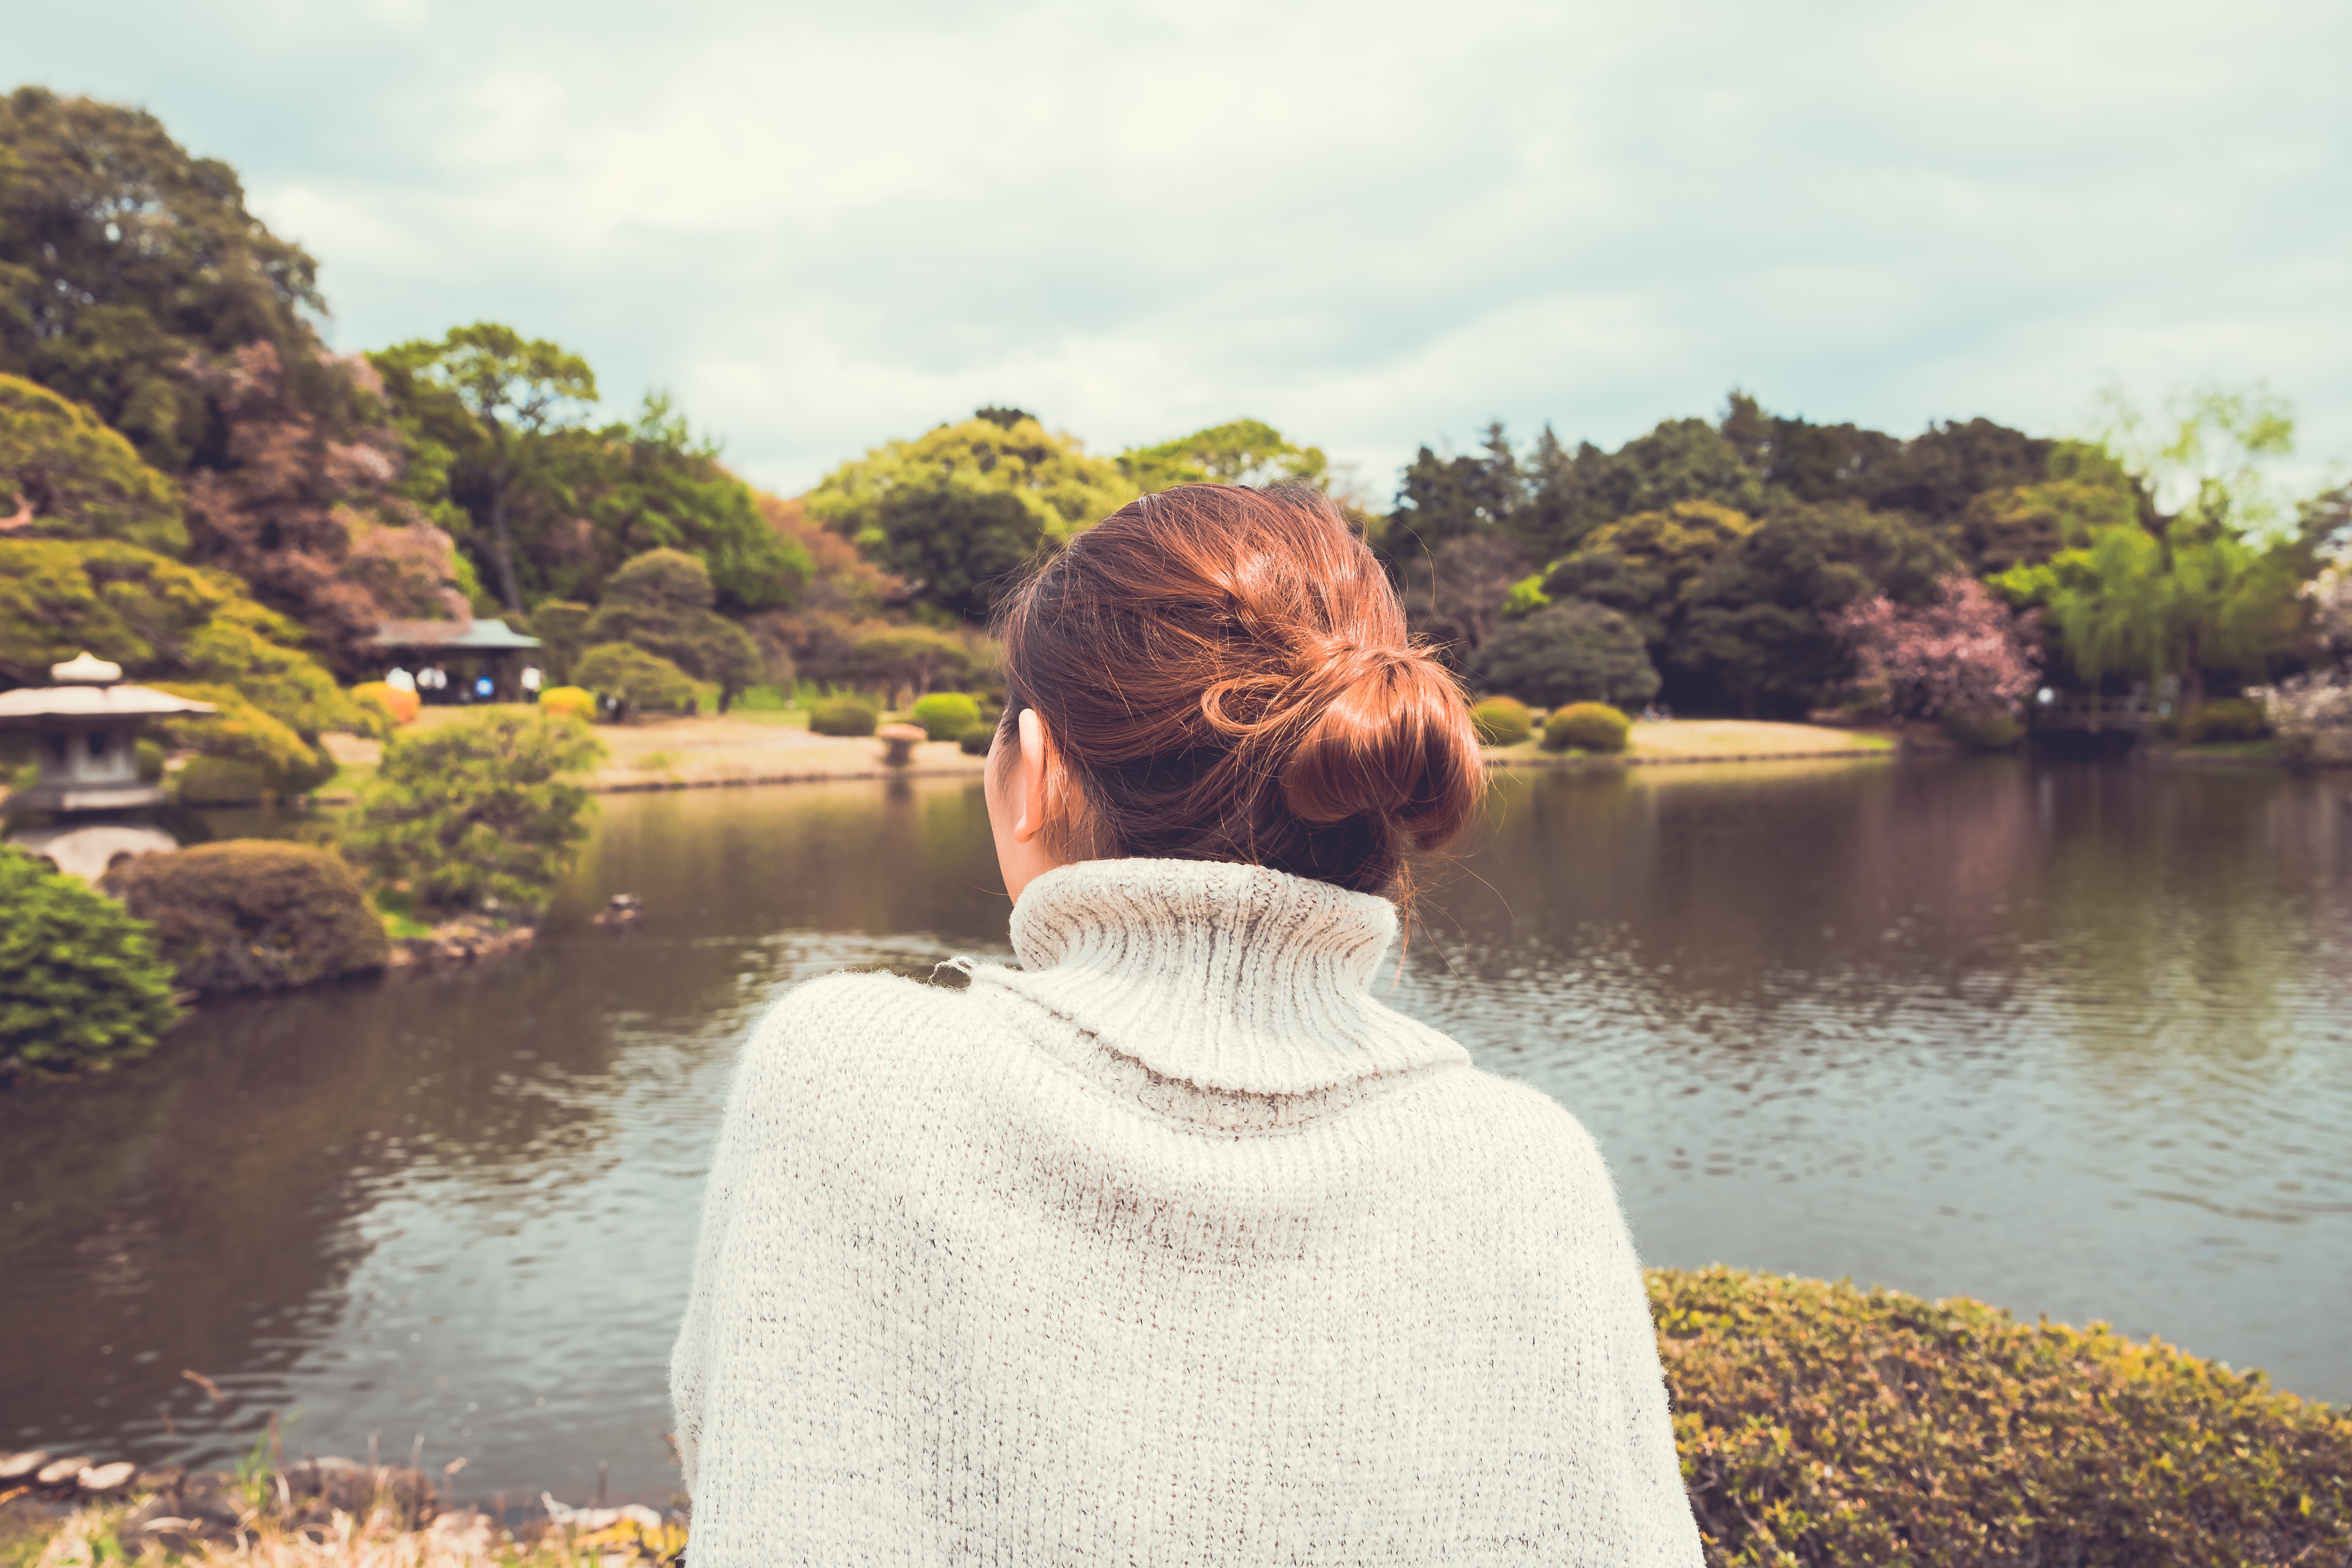
tree, water, nature, lake, river, vacation, pond, autumn, season, waterway